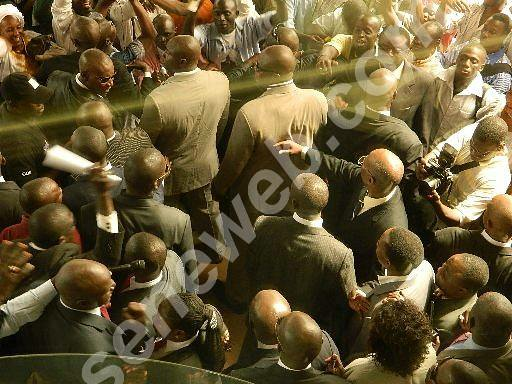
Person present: Yes